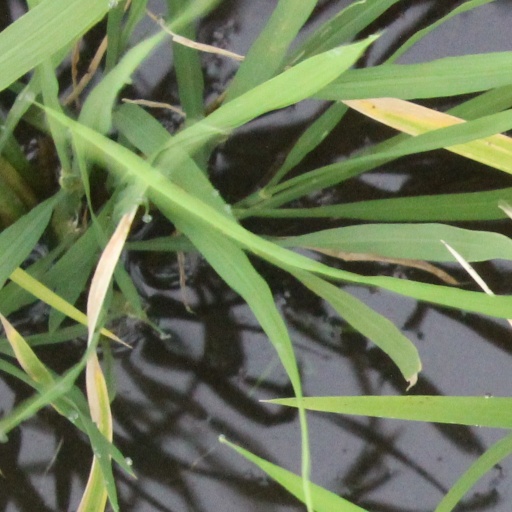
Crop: rice